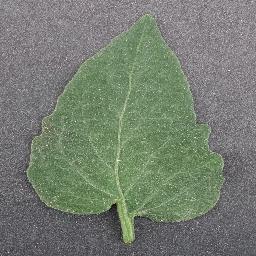
Label: Tomato___healthy